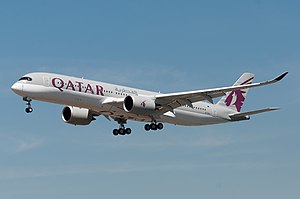
Airbus A350
Airbus A350 XWB er et tomotorers, wide-body-jetfly produceret af den europæiske flyproducent Airbus. Flyet er den første Airbus hvis skrog- og vingestrukturer begge primært er fremstillet af carbonfiberforstærket polymer. Dens to varianter har plads til 325 og 366 passagerer i et typisk tre-klasse konfiguration. Den er tænkt som efterfølgeren til Airbus A340 og er Airbus' svar på Boeings model 787 Dreamliner.